Gaston Hardy

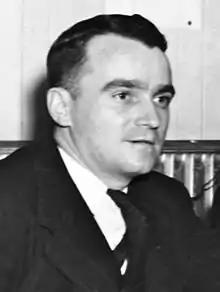
Gaston Hardy in 1945

Gaston Hardy (April 22, 1917 – July 15, 1977) was a municipal and provincial politician in Shawinigan Falls, Quebec. He was the 13th Mayor of the City of Shawinigan Falls, from 1954 to 1957.